Classics (TV channel)

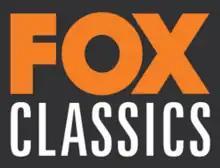
Logo used from 2004 - 2023

FOX Classics began as a channel shared with FX and then Fox Kids (which itself had moved from a block on Fox8) and also shared time with The History Channel (Fox Travel/History/Soap/Talk until 1998 when the Soap and Talk Shows Moved to FX which rebrands to focus on a Female Audience) when FX separated in 2000.